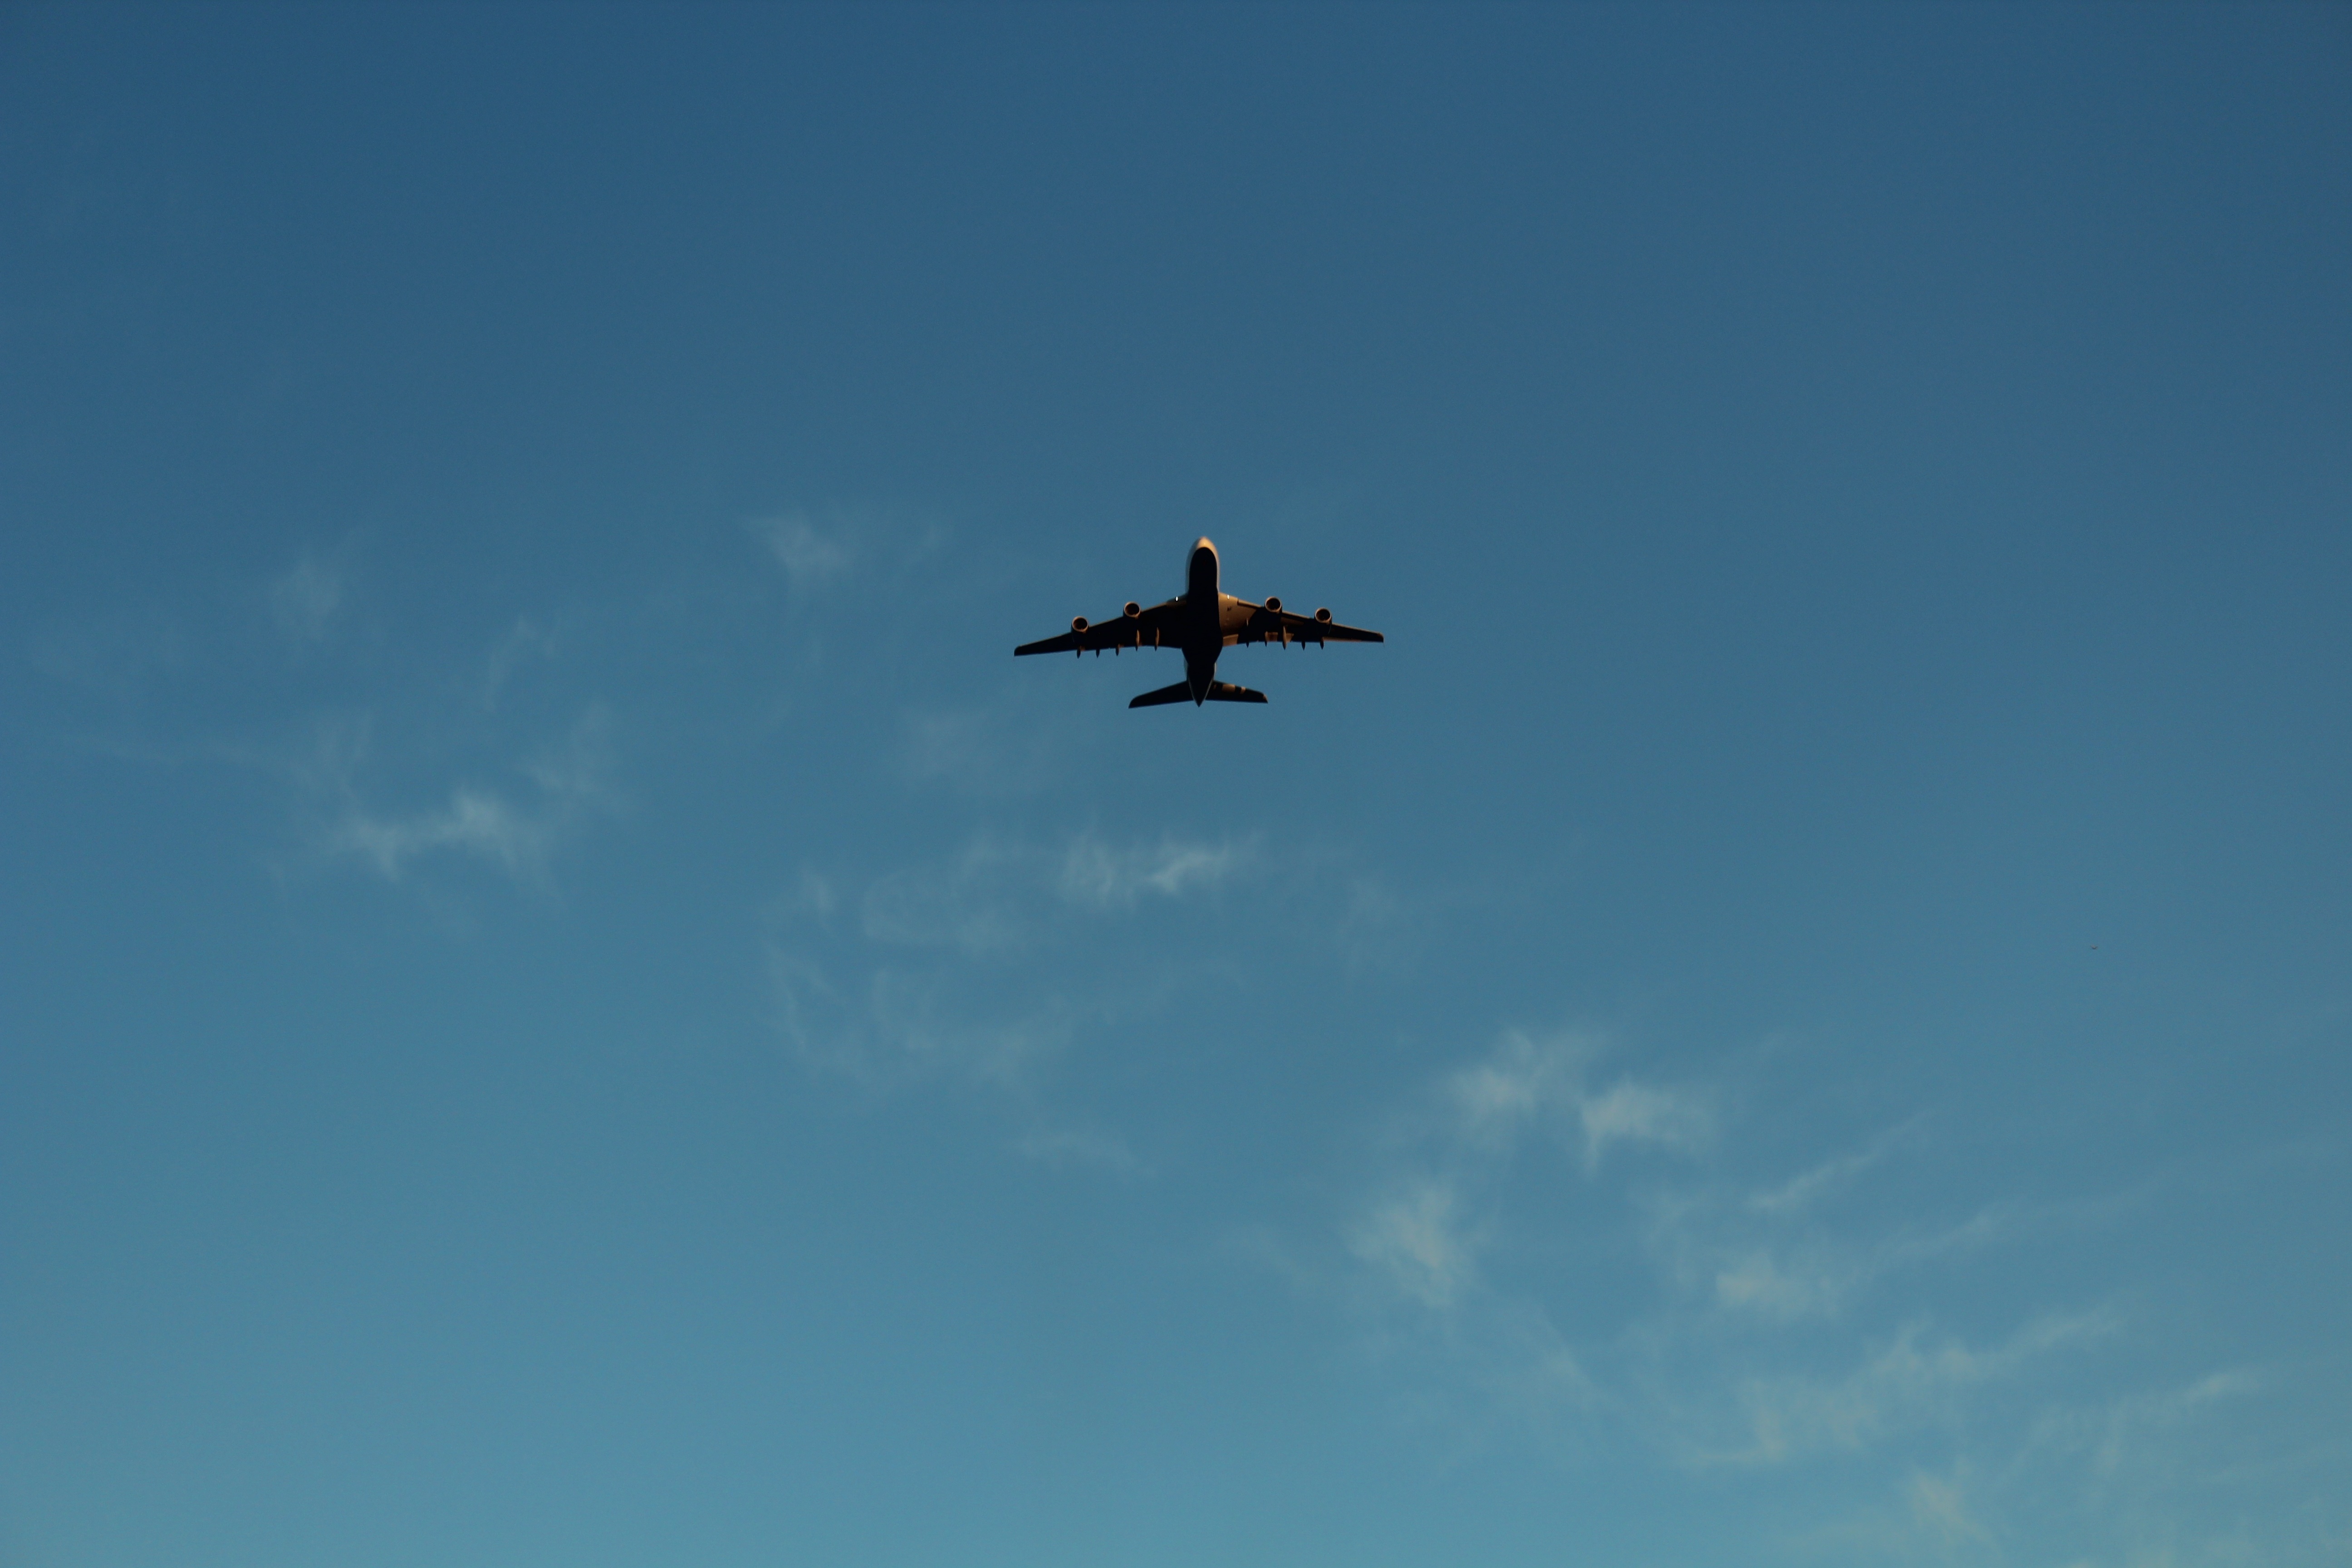
wing, sky, travel, airplane, aircraft, vehicle, aviation, flight, blue, plane view, air show, air force, aerobatics, atmosphere of earth